Killywilly

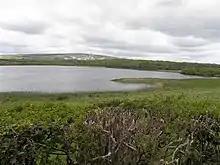
Annagh

and Cuillaghan Lough, all of which lakes contain a wide variety of coarse fish, the Rag River, woods, a drumlin hill which reaches a height of 261 feet above sea-level and dug wells. The townland is traversed by the local L1506 Road (known locally as the Yellow Road, so called because it was originally surfaced with yellow gravel and sandstone), Killywilly Lane, minor roads & lanes and the disused Cavan and Leitrim Railway. Killywilly has an area of 383 acres, including 98 acres of water.